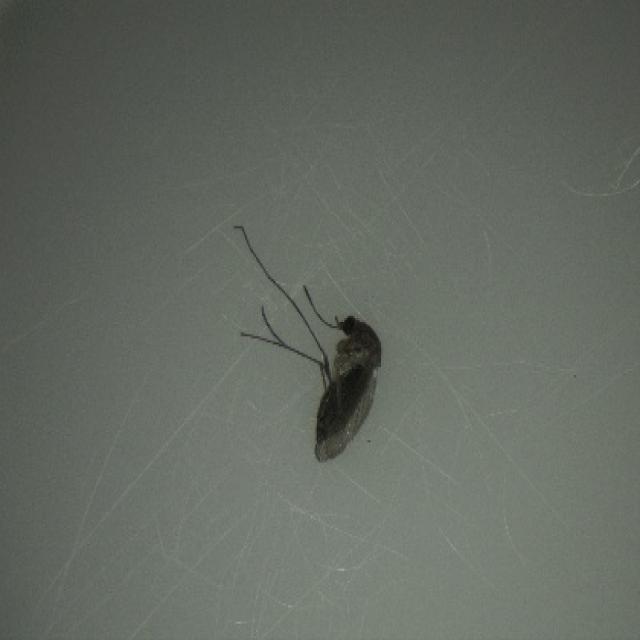
Species: culex_tritaeniorhynchus